Mathieu Wojciechowski

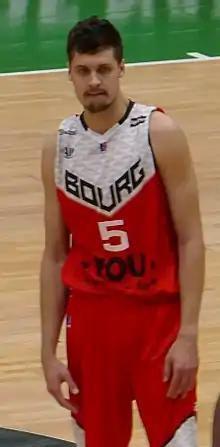
Wojciechowski with JL Bourg in 2017.

Mathieu Wojciechowski (born 20 October 1992) is a French-Polish basketball player for Fos Provence Basket of the Pro B. Wojciechowski usually plays at the power forward position.